150th anniversary of Canada

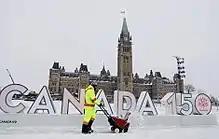
Canada 150 at Parliament Hill

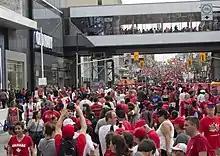
Canada 150 celebrations in Ottawa

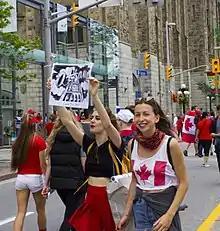
Young women promote local artistic depictions of Ottawa 2017 during Canada 150 celebrations in Ottawa.

The 150th anniversary of Canada, also known as the 150th anniversary of Confederation and promoted by the Canadian government as Canada 150, occurred in 2017 as Canada marked the sesquicentennial of Canadian Confederation.